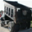
Label: truck